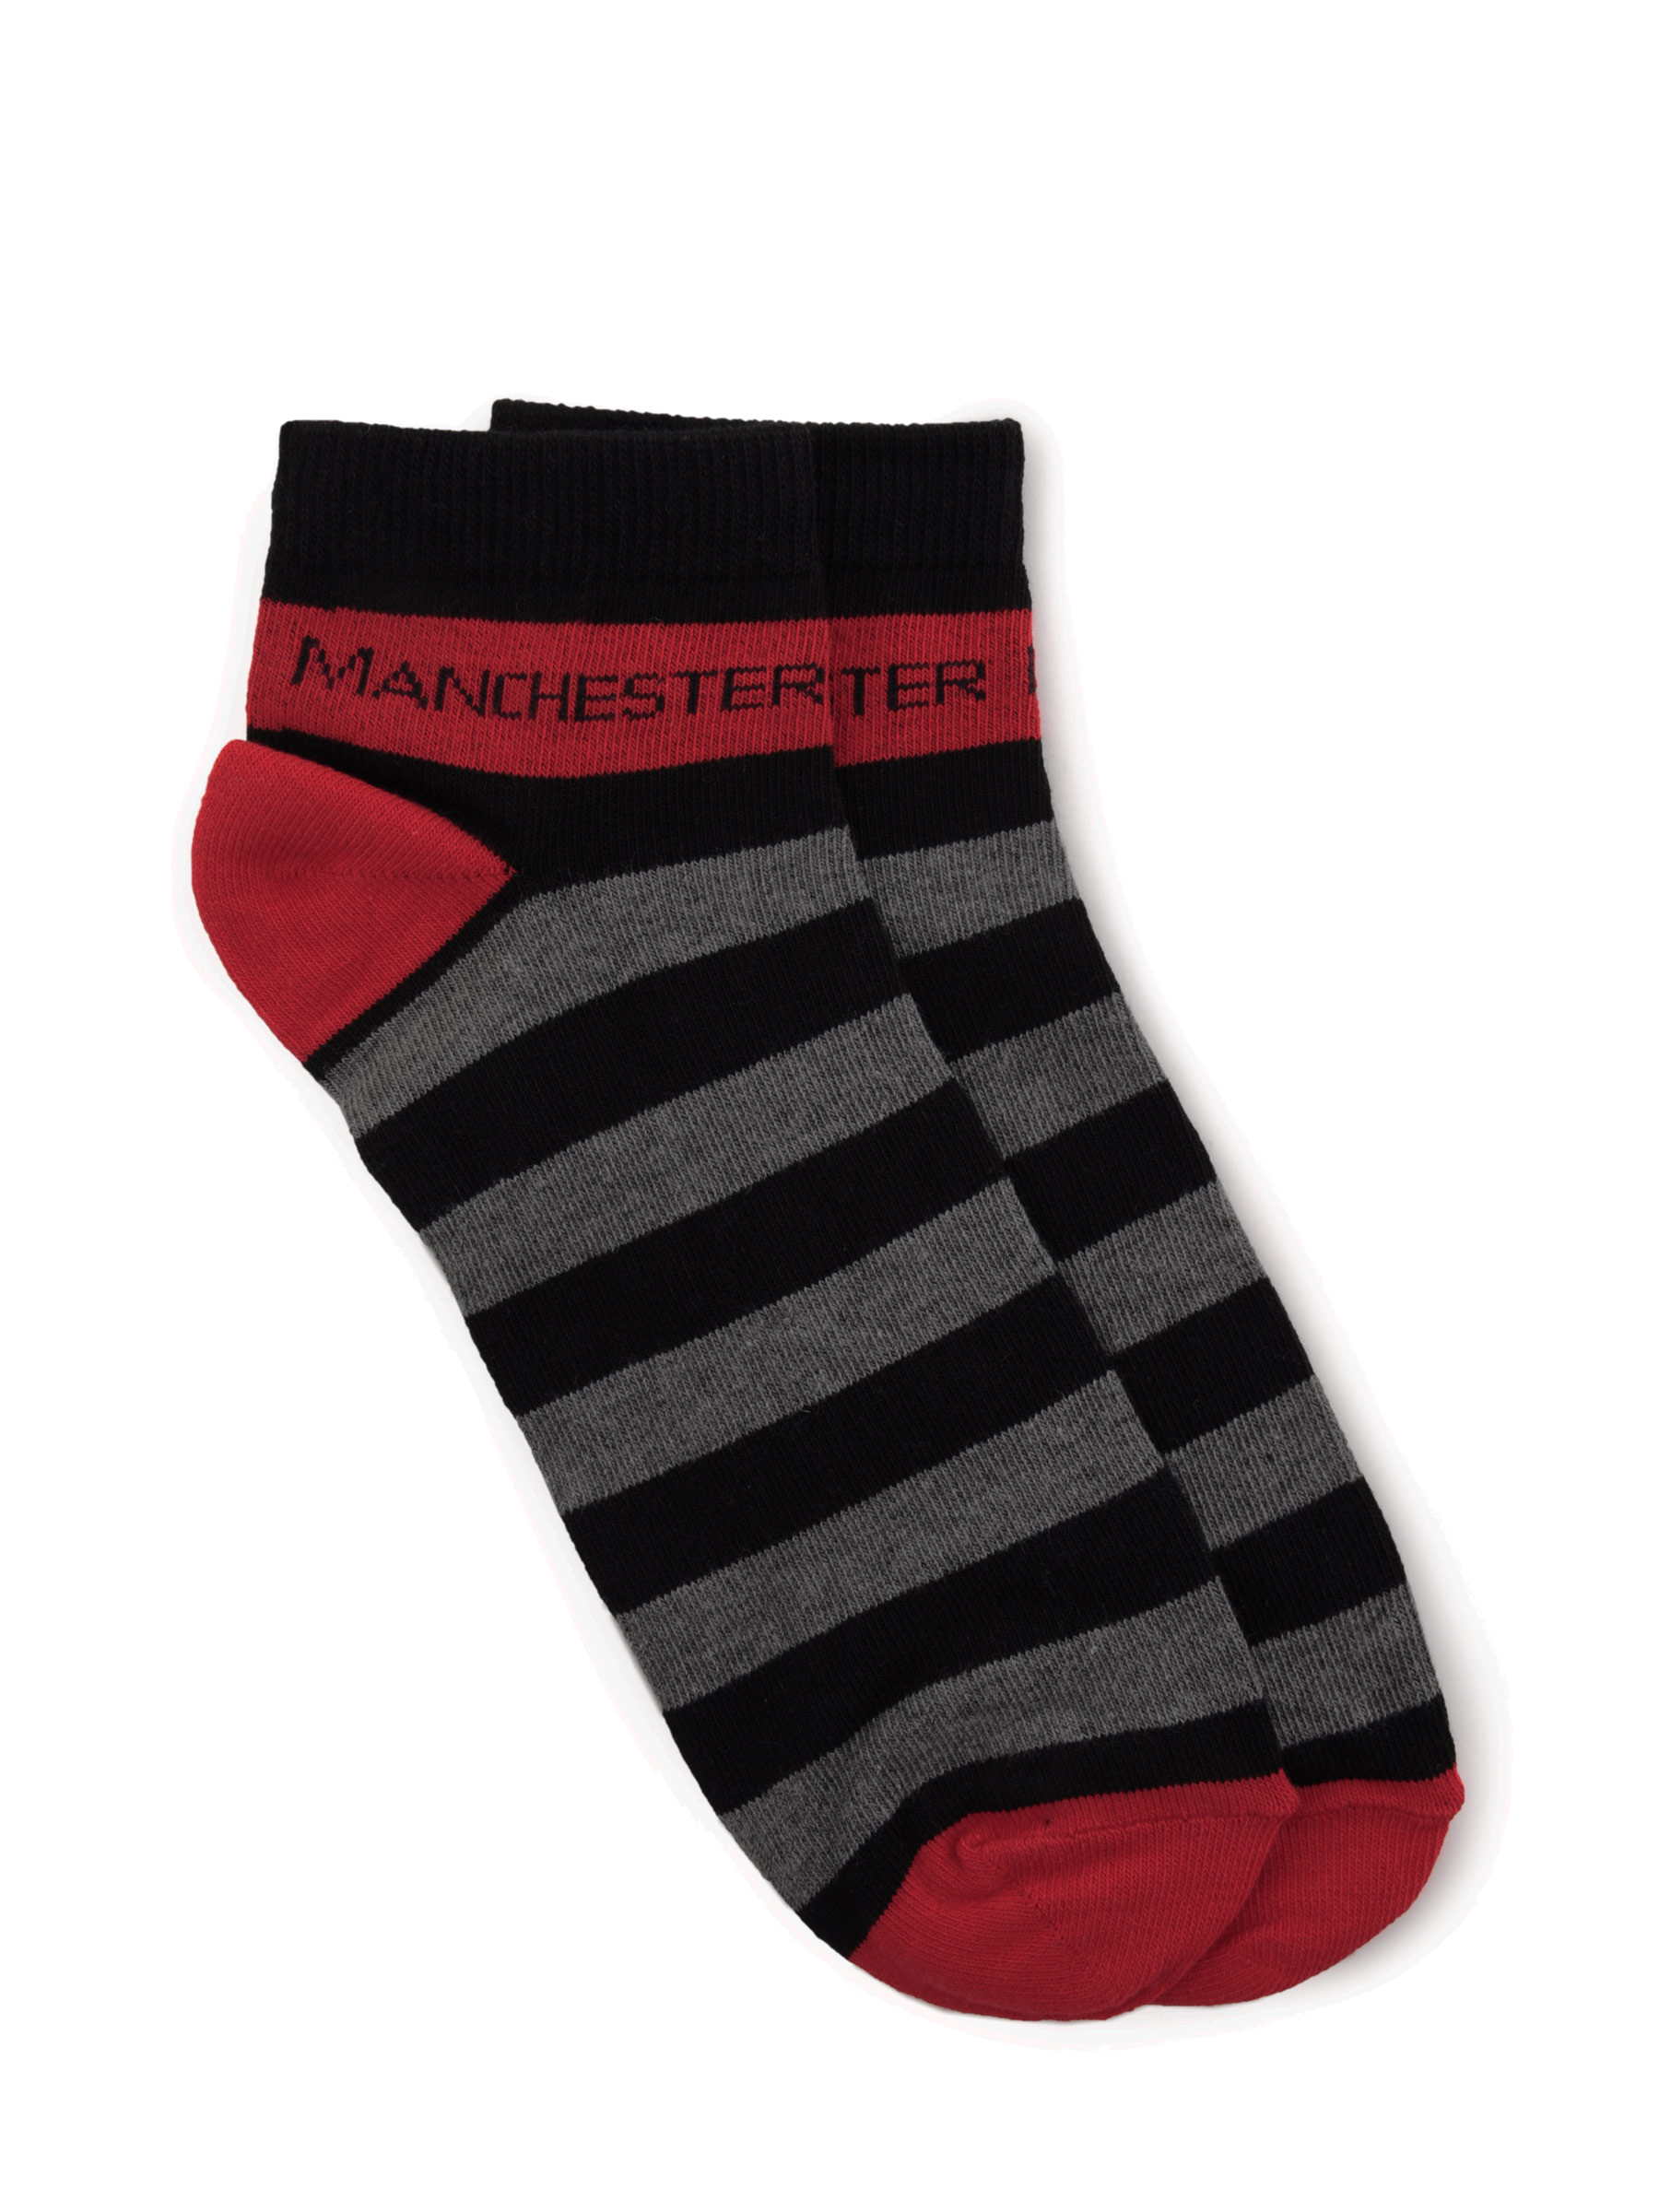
Manchester United Men Stripes Black Socks
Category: Accessories / Socks / Socks
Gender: Men
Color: Black
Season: Fall 2011
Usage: Casual